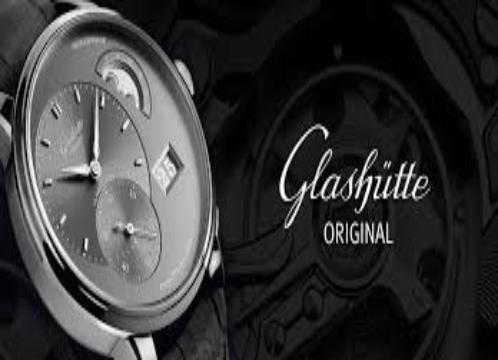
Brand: glashutte original
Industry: Electronic